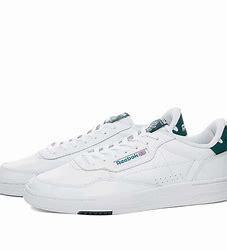
Brand: Reebok
Model: Court Peak